Arachnocampa luminosa

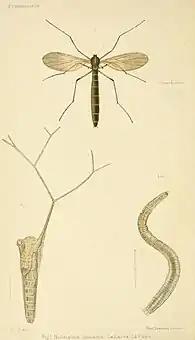

The spherical eggs (0.75mm in diameter) are usually deposited directly onto the cave wall. Upon hatching, the cylindrical larva immediately begins to glow. When they first emerge they are usually between 3 and 5 millimeters long, and will grow to between 30 and 40mm across several months. The larva may move around on the surface of the cave or bank before selecting a site to begin producing its silk nest. Most larvae emerge during the spring, and the behaviour observed of both the pupae and adult New Zealand glowworms has shown that the longest stage that the "Arachnocampa" goes through the larval stage which can last up to a full year.